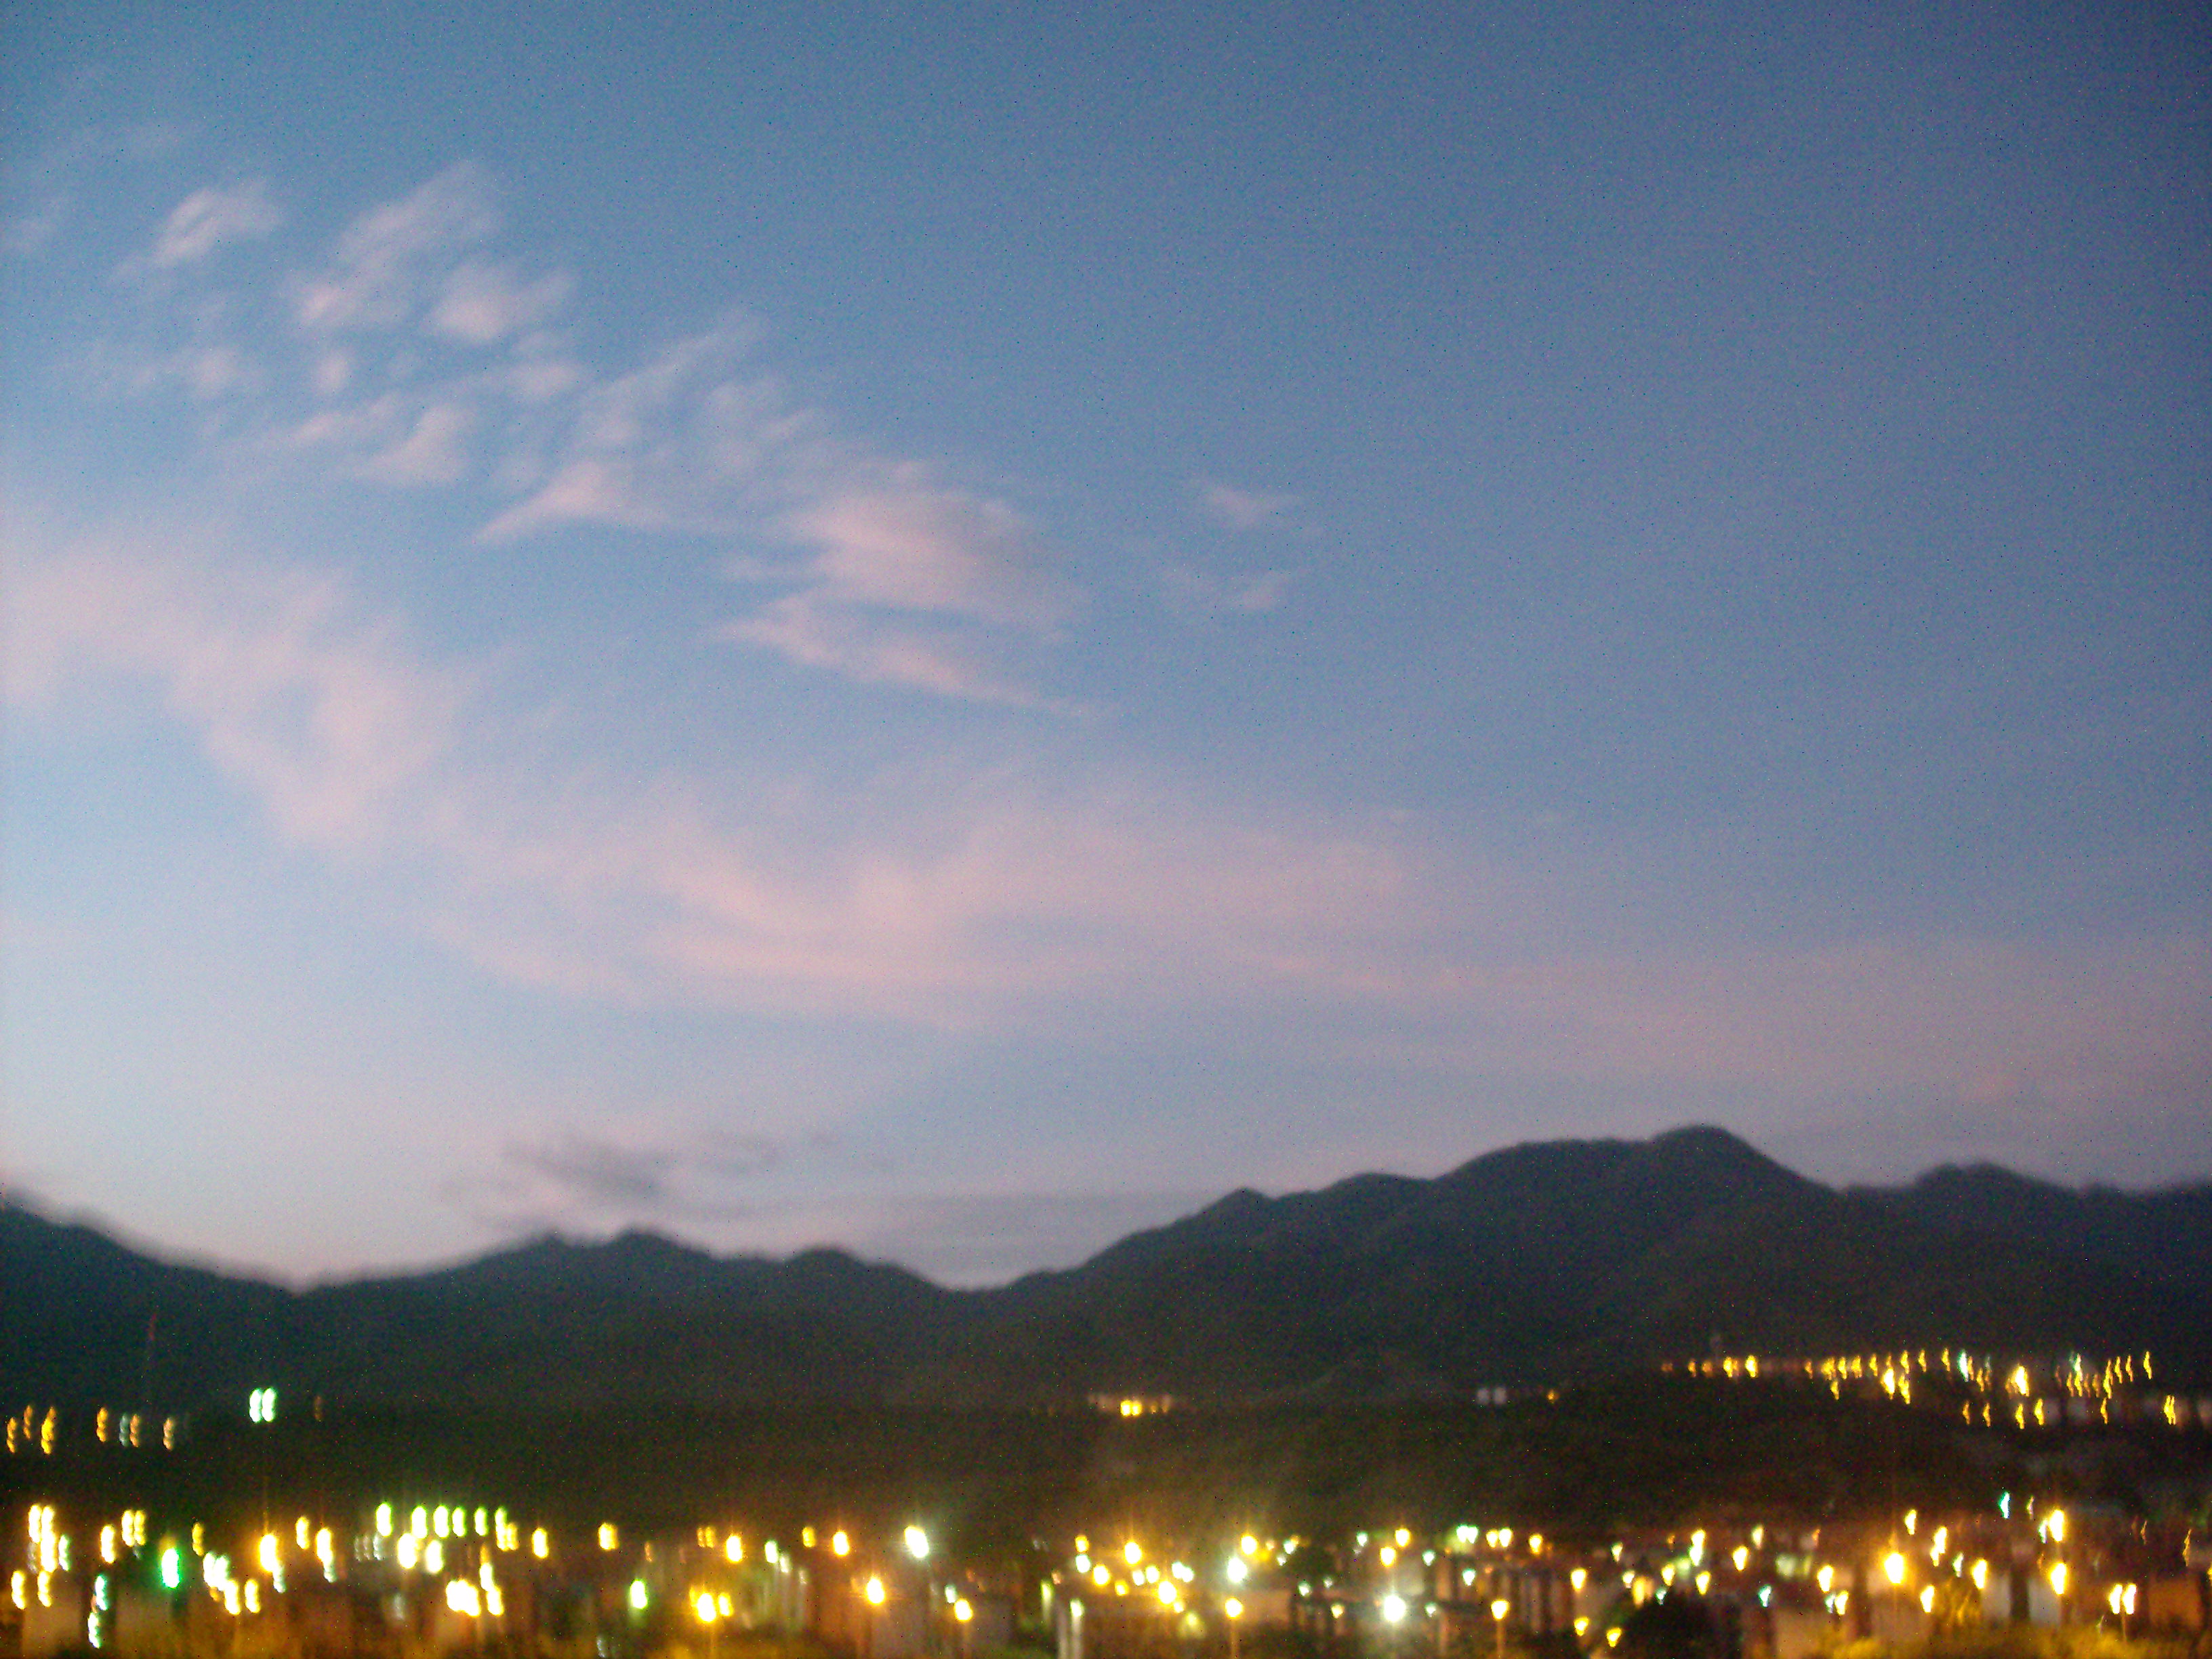
natural, sky, cloud, night, evening, light, horizon, lighting, atmospheric phenomenon, mountain, atmosphere, morning, hill station, hill, mountain range, city, dusk, photography, afterglow, landscape, midnight, meteorological phenomenon, sunset, darkness